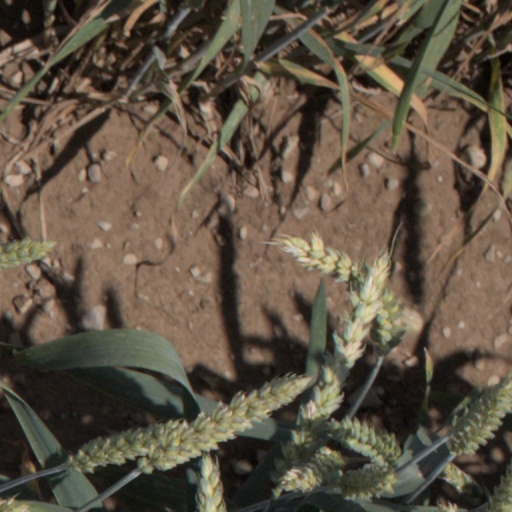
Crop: wheat